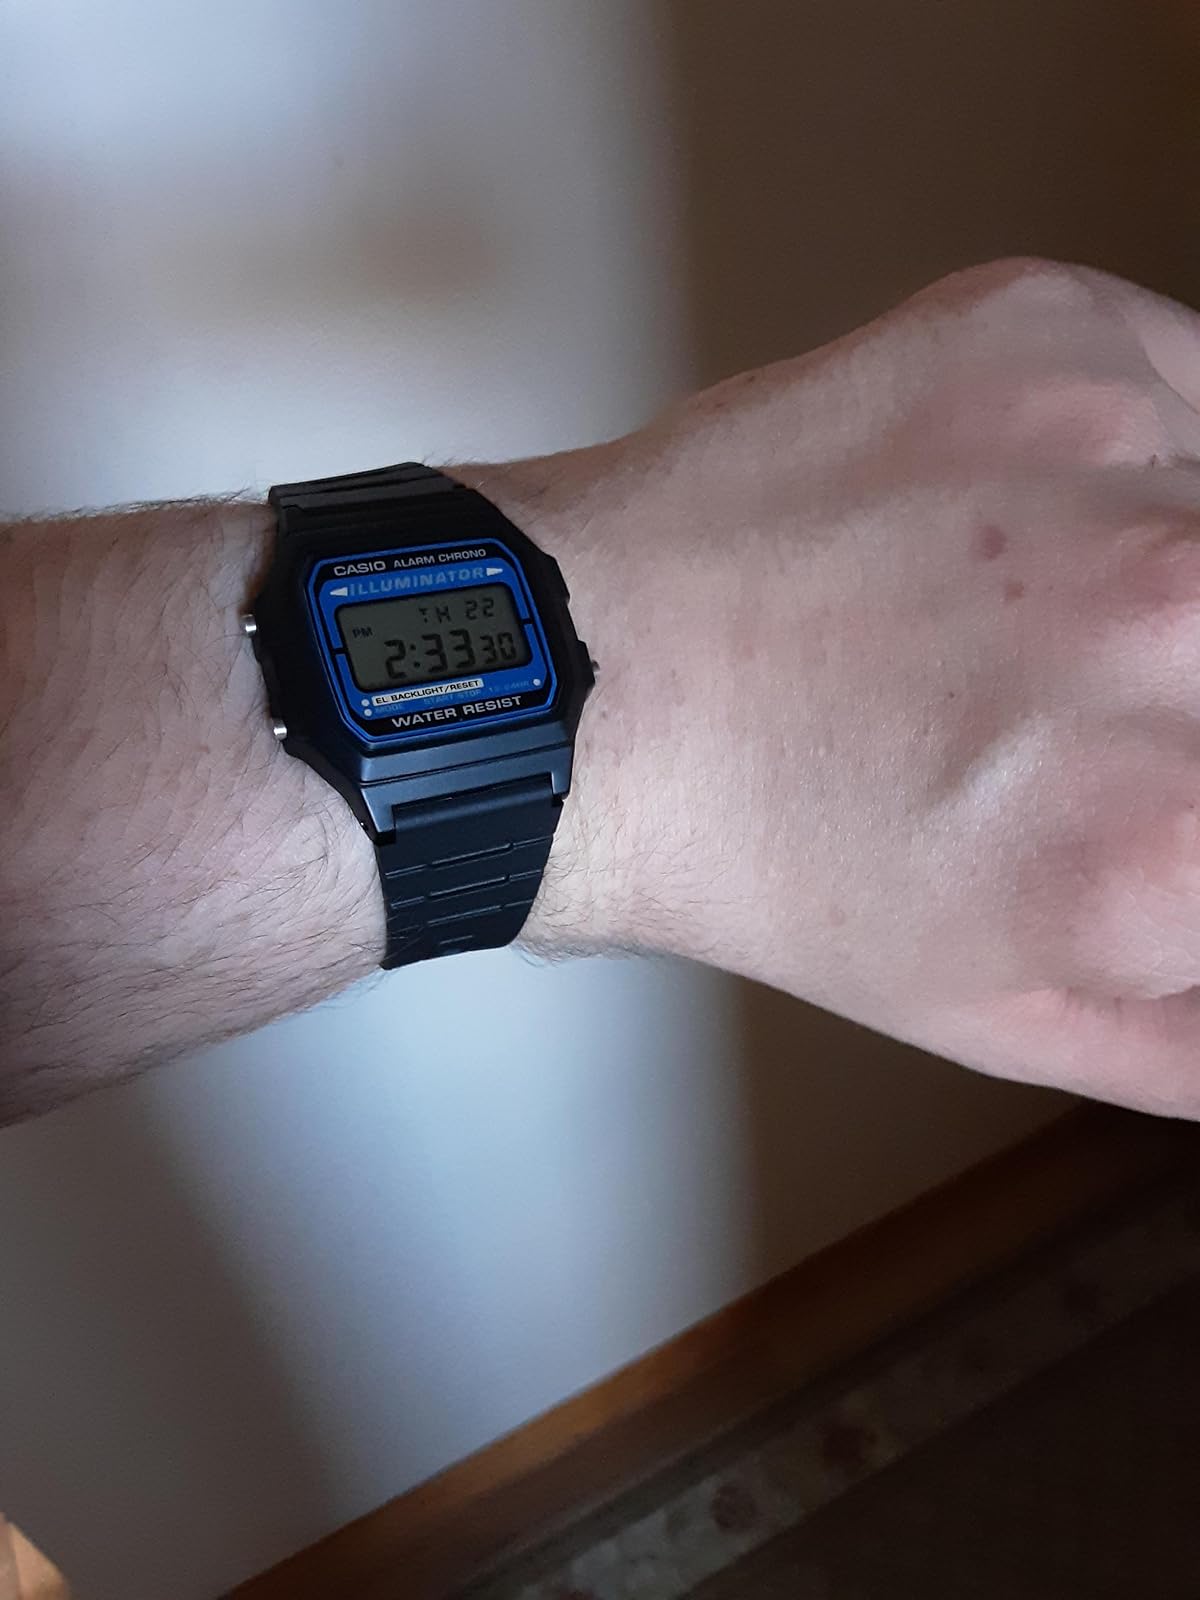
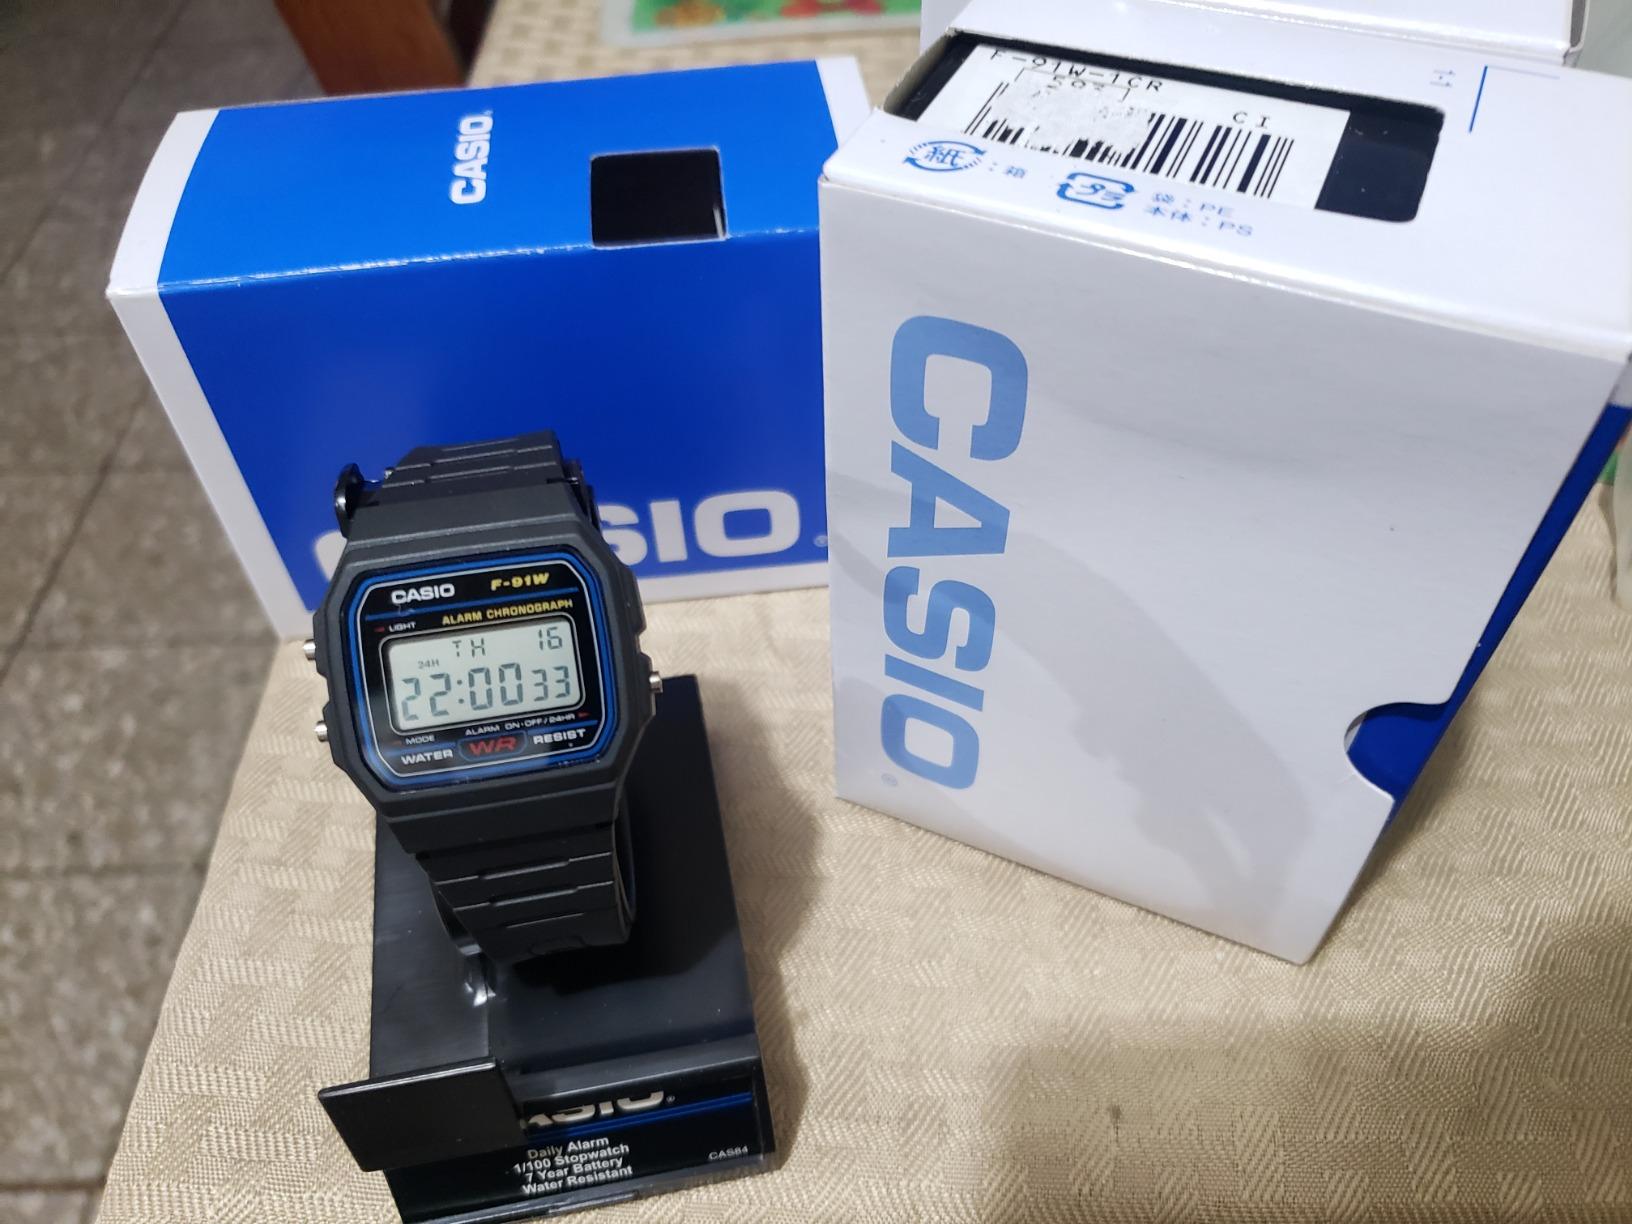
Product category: accessories_watch
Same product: no